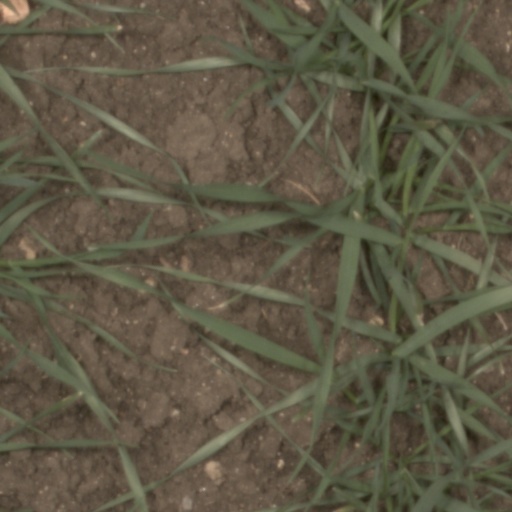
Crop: wheat